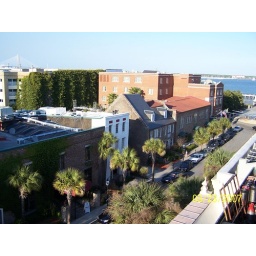
View from a roof top bar and restaurant in Charleston, SC.